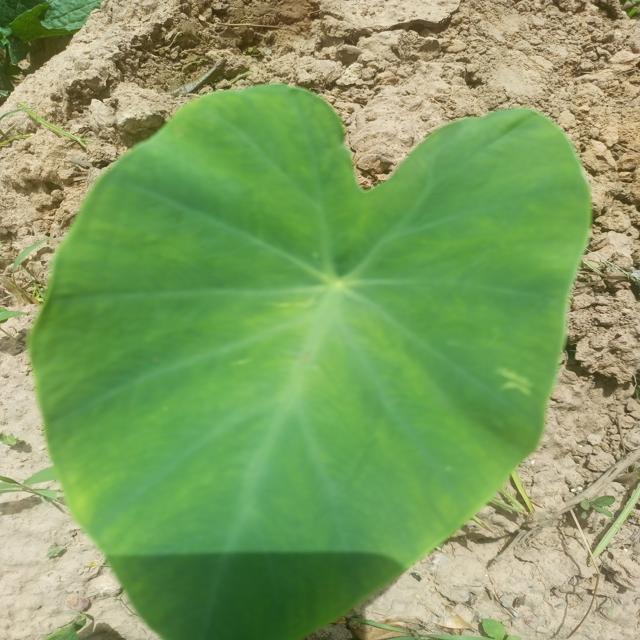
Label: Healthy